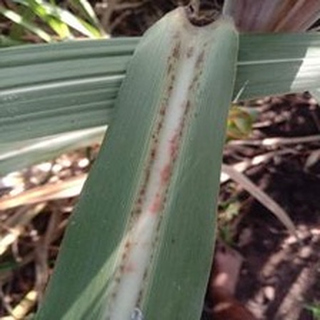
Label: sugarcane_rust